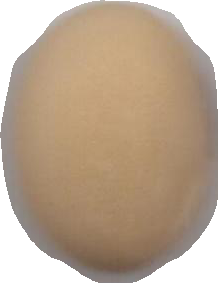
Variety: Anjasmoro